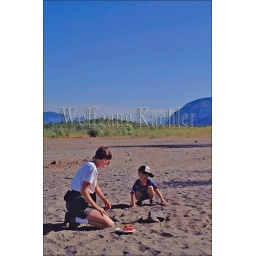
Usa, oregon, columbia river gorge, mother and son playing in sand (Released)